Margravate of Meissen

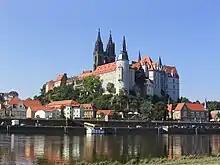
Meissen, with Albrechtsburg and Cathedral

In 928 and 929, during the final campaign against the Glomacze tribes, Henry the Fowler, East Frankish king since 919, chose a rock above the confluence of the Elbe and Triebisch rivers to erect a new fortress, called Misni (Meissen) Castle after the nearby Meisa stream. The fortifications were renamed Albrechtsburg in the 15th century.